Kaçkar Mountains

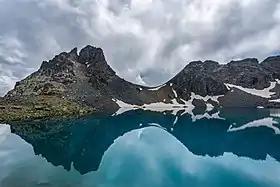
Deniz Gölü

The name "Kaçkar" derives from the Armenian term "khachkar", which literally means "cross stone". The name may be used in various senses. It may describe the whole mountain range, including the many mountain groups, or it may just describe the Kaçkar-Kavron group with its highest peak, or just the highest peak itself. The local name of the highest peak or its mountain group "Kaçkar Dağı" translates to "Kaçkar Mountain", and the name of the range "Kaçkar Dağları" translates to "Kaçkar Mountains".